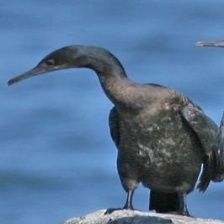
Species: BRANDT CORMARANT
Scientific name: PHALACROCORAX PENICILLATUS